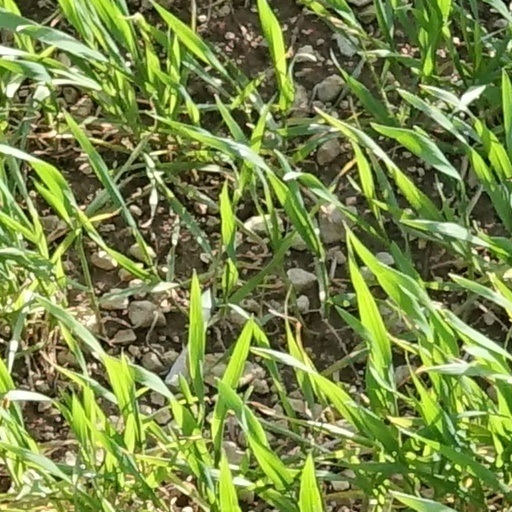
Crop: wheat